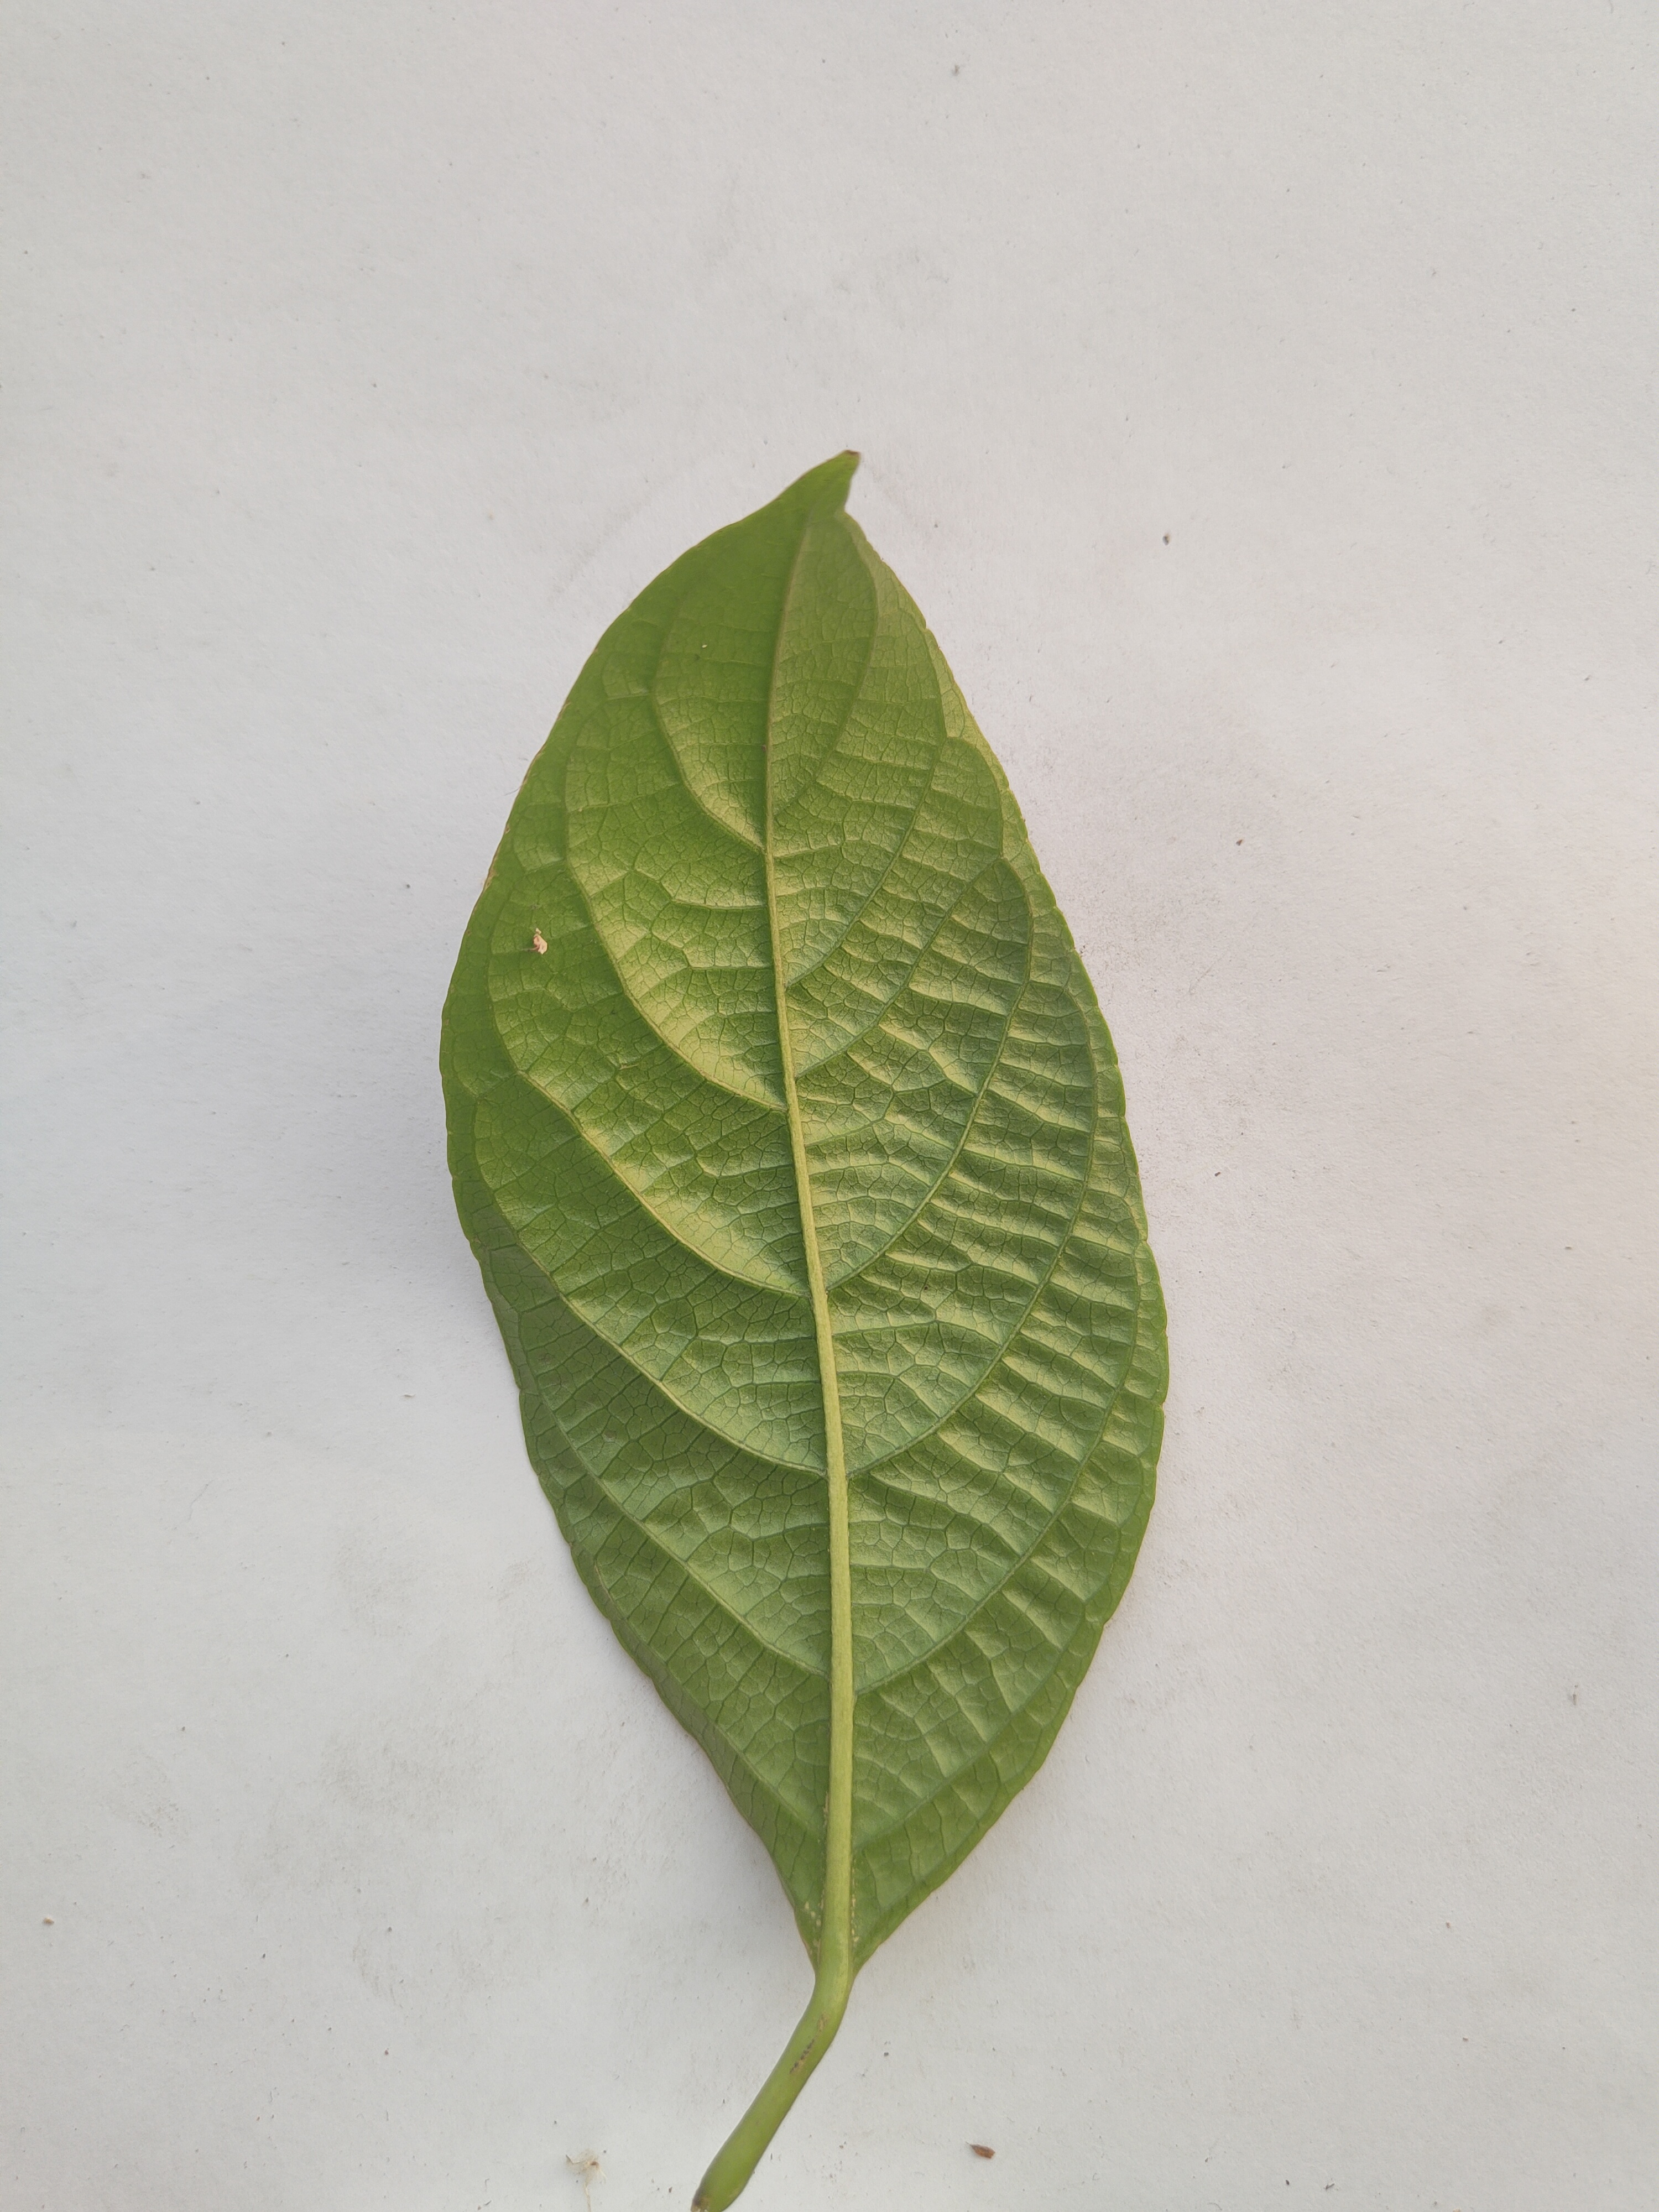
Leaf variety: Lotkon